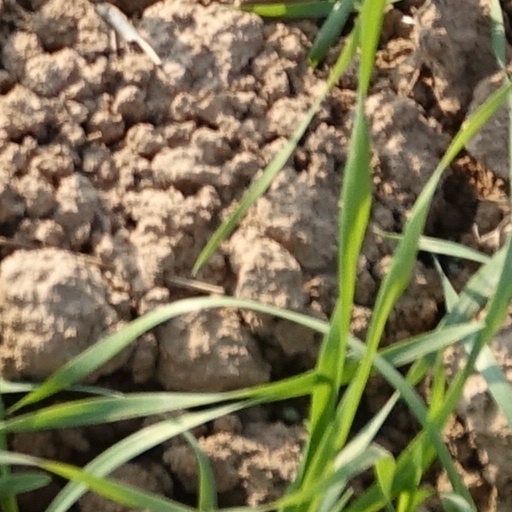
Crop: wheat